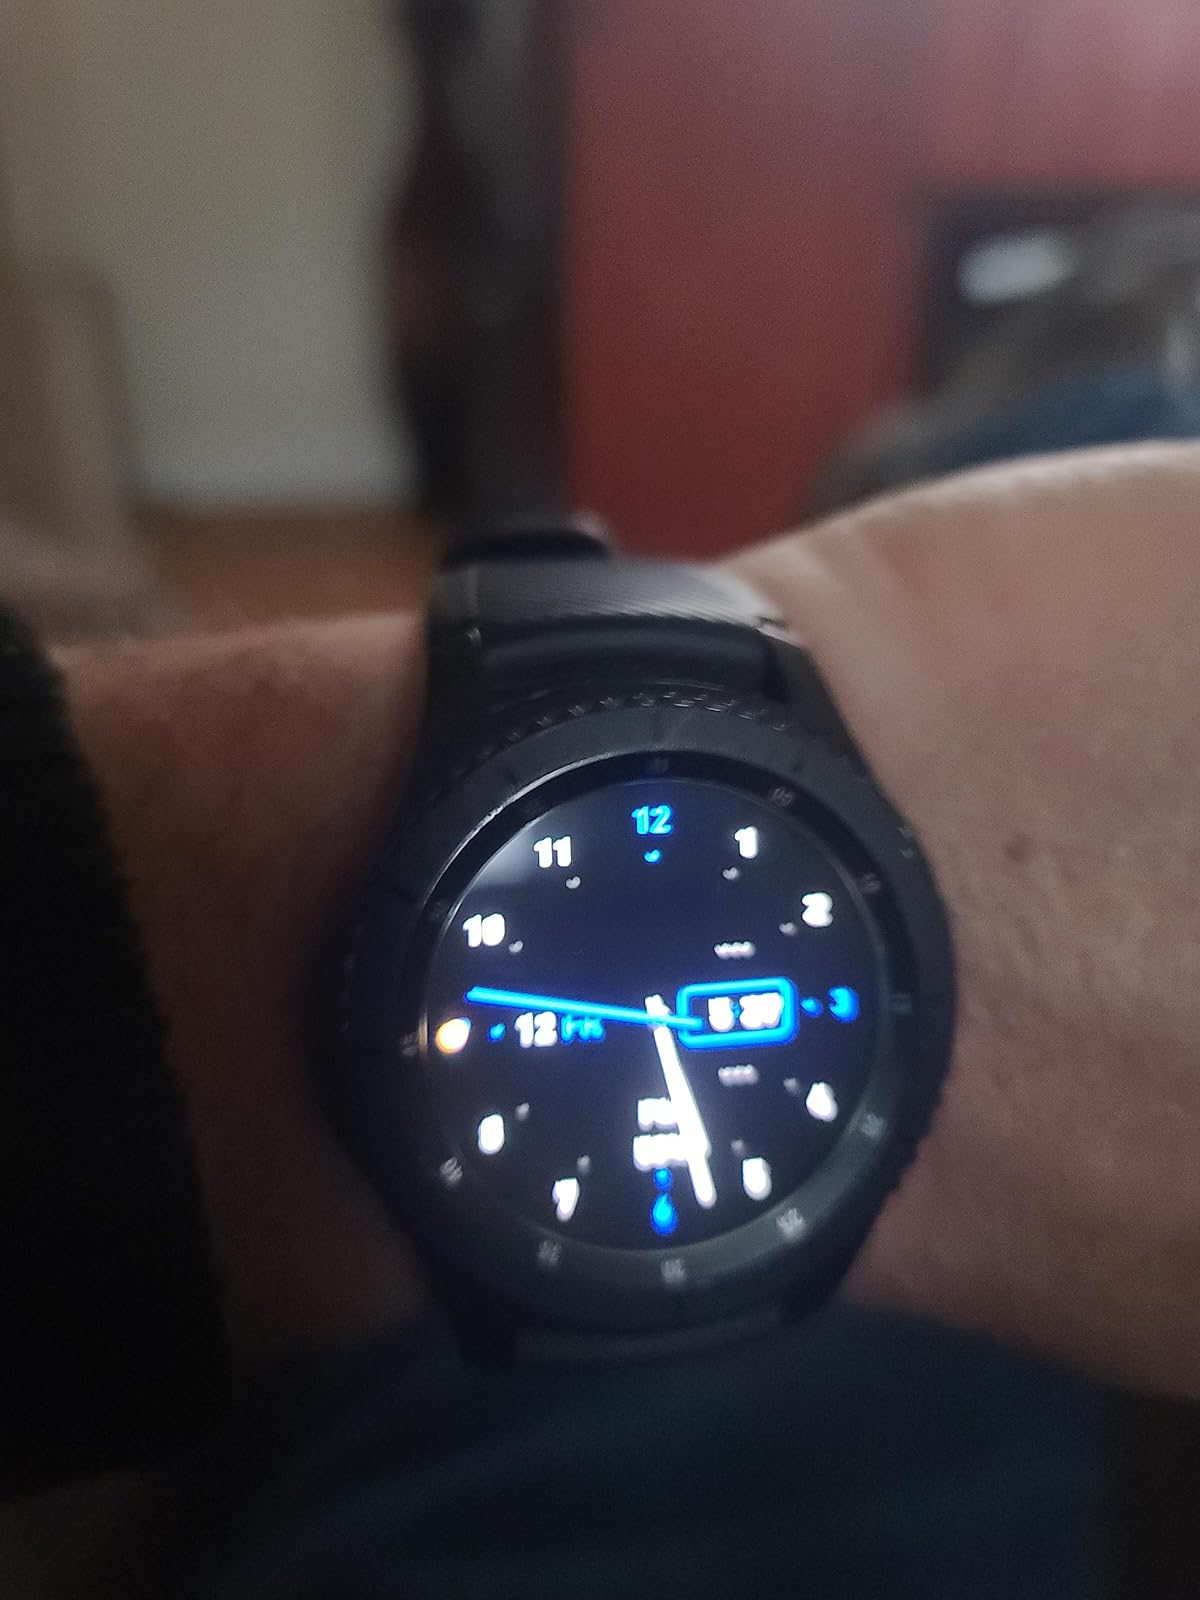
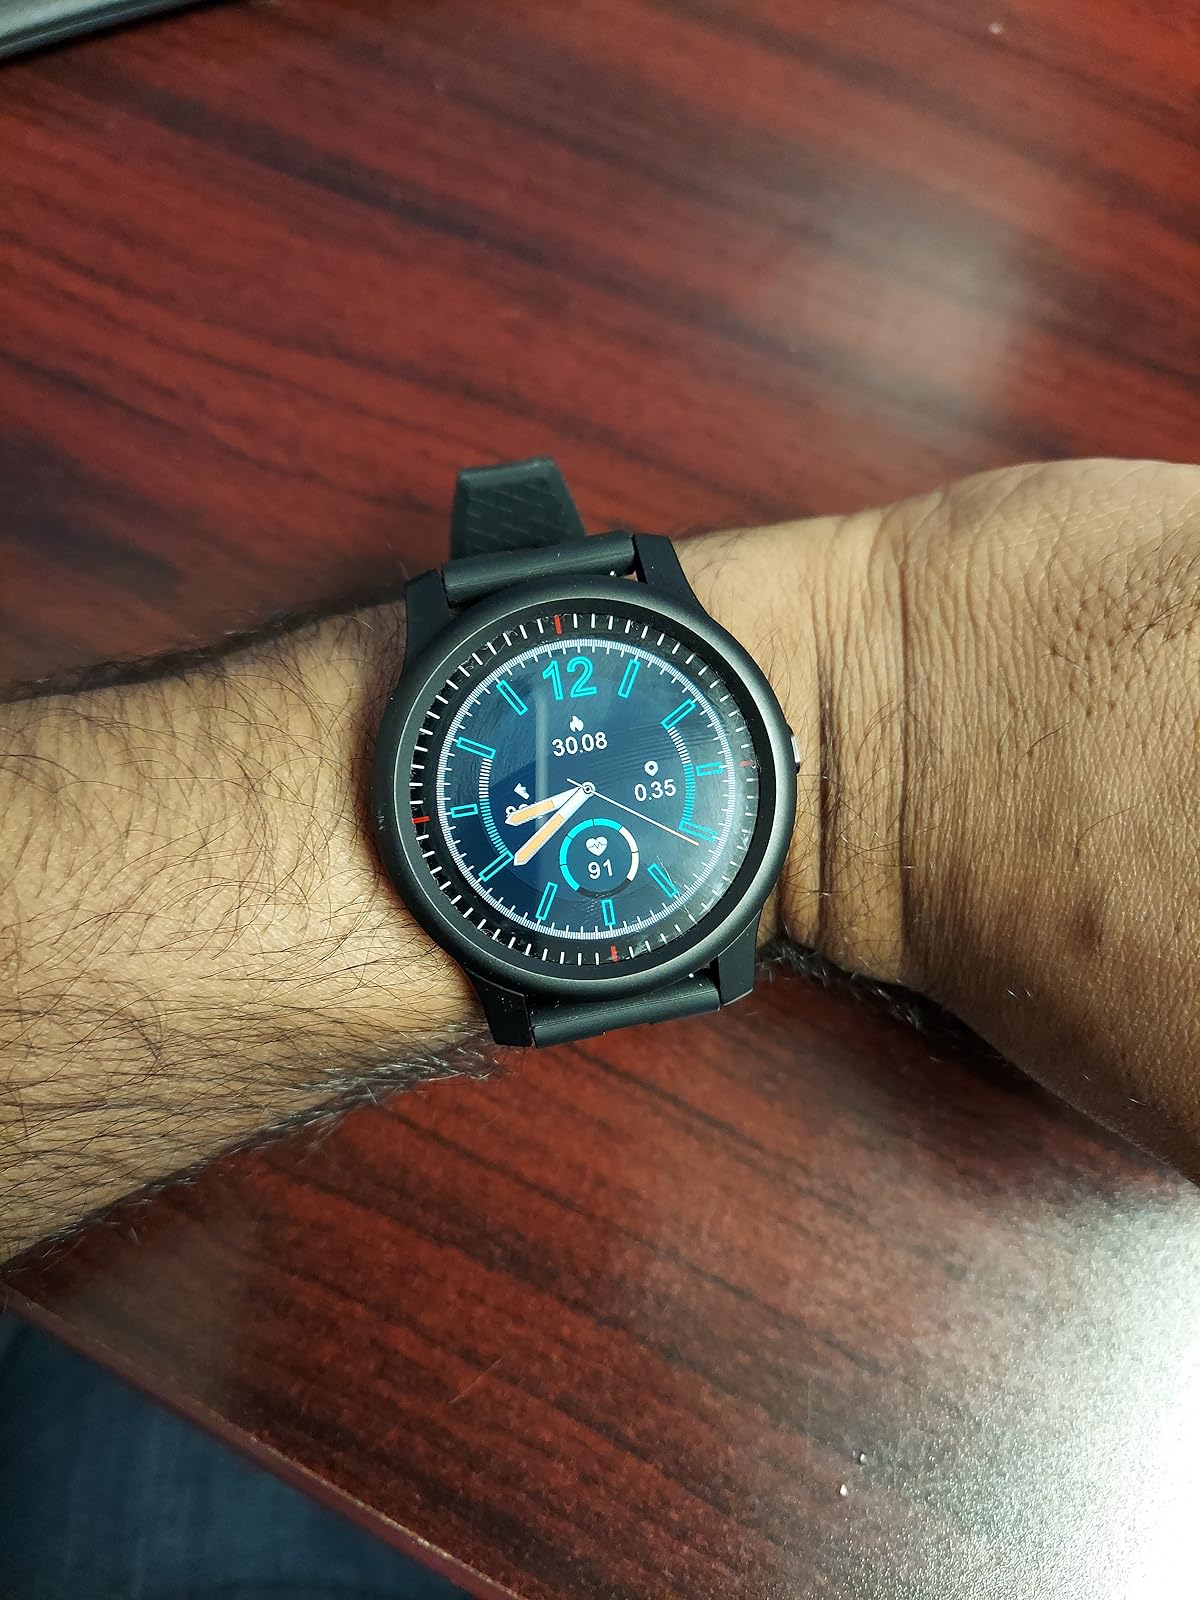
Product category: smartwatch
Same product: no